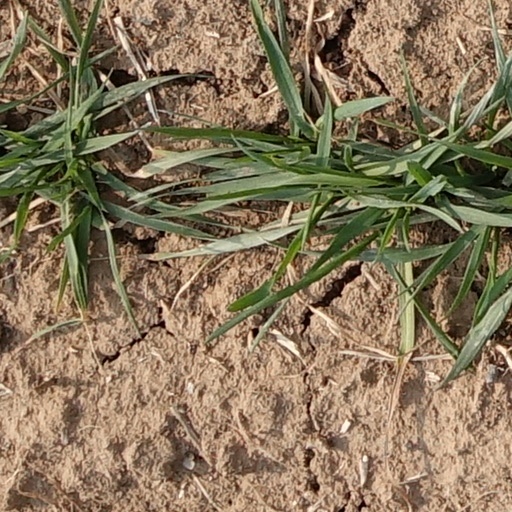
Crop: wheat